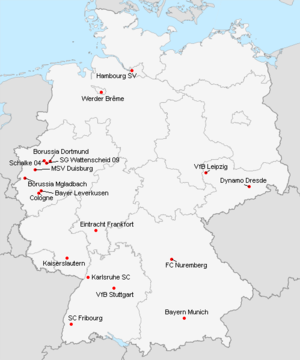
Répartition des clubs en 1.Bundesliga 1993-1994.
La saison 1993-1994 de 1. Bundesliga était la trente-et-unième édition de la première division allemande.